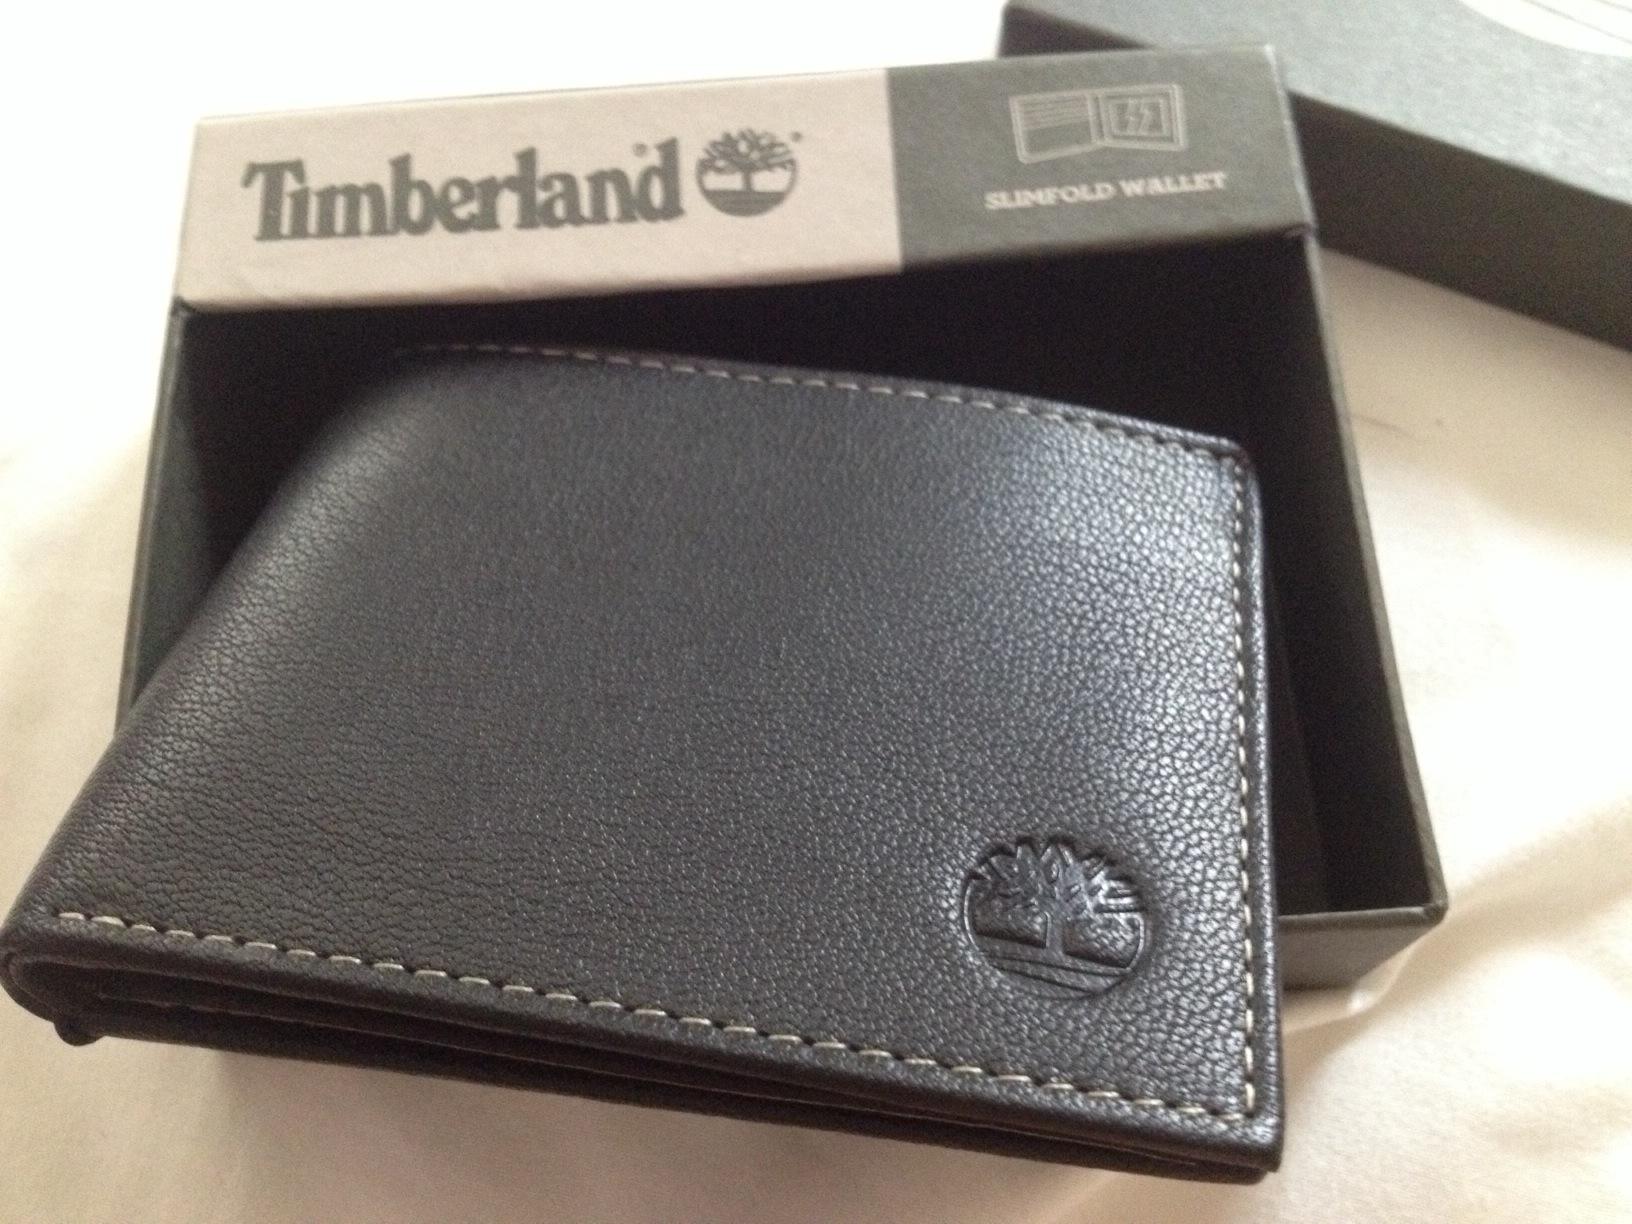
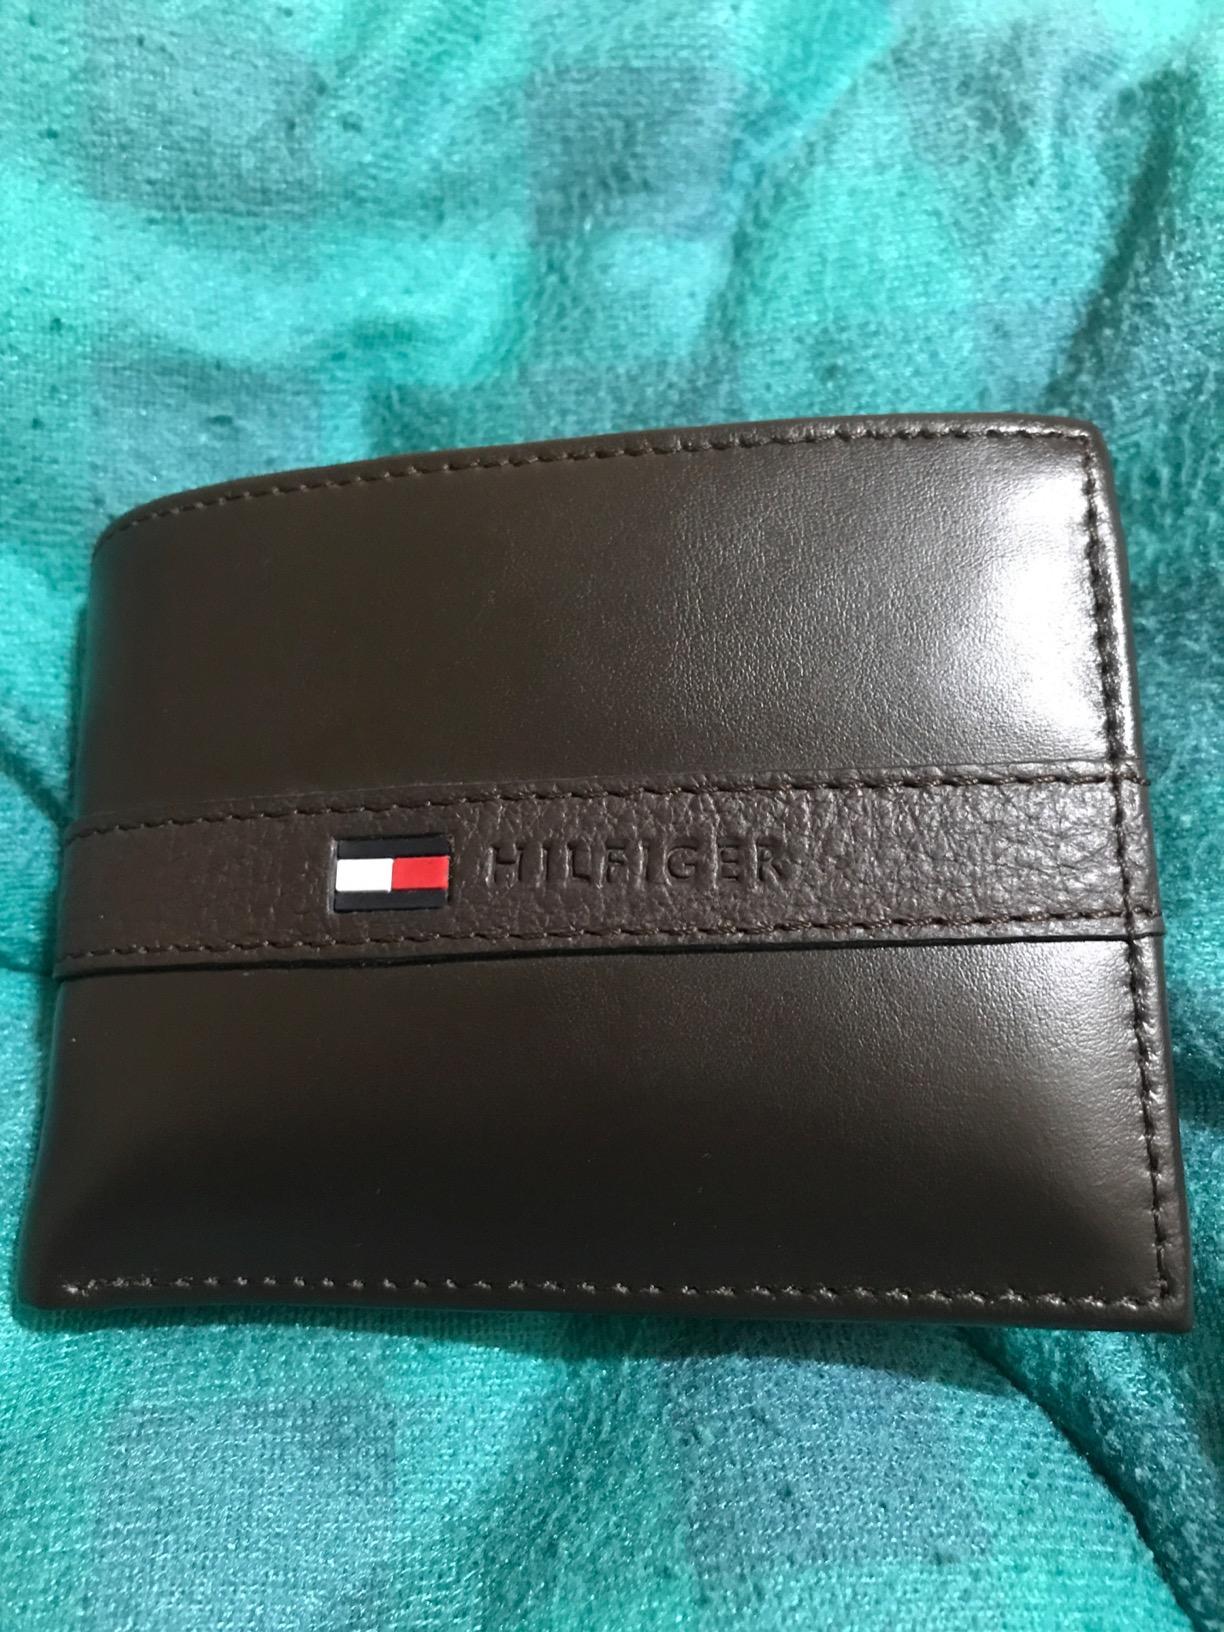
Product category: accessories_wallet
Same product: no